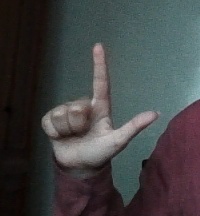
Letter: laam